Nuclear labor issues

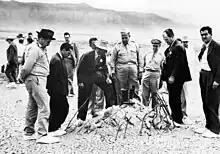
Trinity Test - Oppenheimer and Groves at Ground Zero 001

The Sellafield nuclear reprocessing plant, located on the coast of the Irish Sea, is built on the former site of the Windscale nuclear reactor and Calder Hall. The British government began developing the site in 1947 as the Windscale Piles plutonium production plant, its graphite reactor core was cooled by air, rather than water as the US reactors at the Hanford site. By 1952 the facility was separating plutonium from spent uranium fuel. In 1957 the Windscale fire destroyed the core of Pile #1, exposing workers to 150 times the "safe dose limit" of radioactivity and releasing approximately 750 terabecquerels of radioactive material into the environment. The incident is rated a "5" on the International Nuclear Event Scale (INES) of nuclear accidents and incidents. A 1990 study of childhood leukemia and other cancers in the offspring of Sellafield, Dounreay and Seascale nuclear workers show elevated levels of occurrence. There have been 21 significant accidents and incidents of radioactive material releases between 1950 and 2000. Tissue samples and organs were removed from 65 deceased former Sellafield workers, as announced by Trade Secretary, Alistair Darling in 2007, and confirmed by Peter Lutchwyche of the British Nuclear Group. On January 28, 1998, a damaged plutonium-contaminated filter in building B209, causing thirteen workers to be evacuated, necessitating two workers to undergo tests for internal as well as external contamination. Photographic documentation of equipment contaminated with plutonium, poor signage and substandard barriers were cited. "Glow Boys", a 1999 film by Mark Ariel Waller, interprets this event and others in relation to energy, economy and power and labor. In January 2014, Sellafield issued an order for thousands of workers to not report to work due to elevated levels of radioactivity onsite.